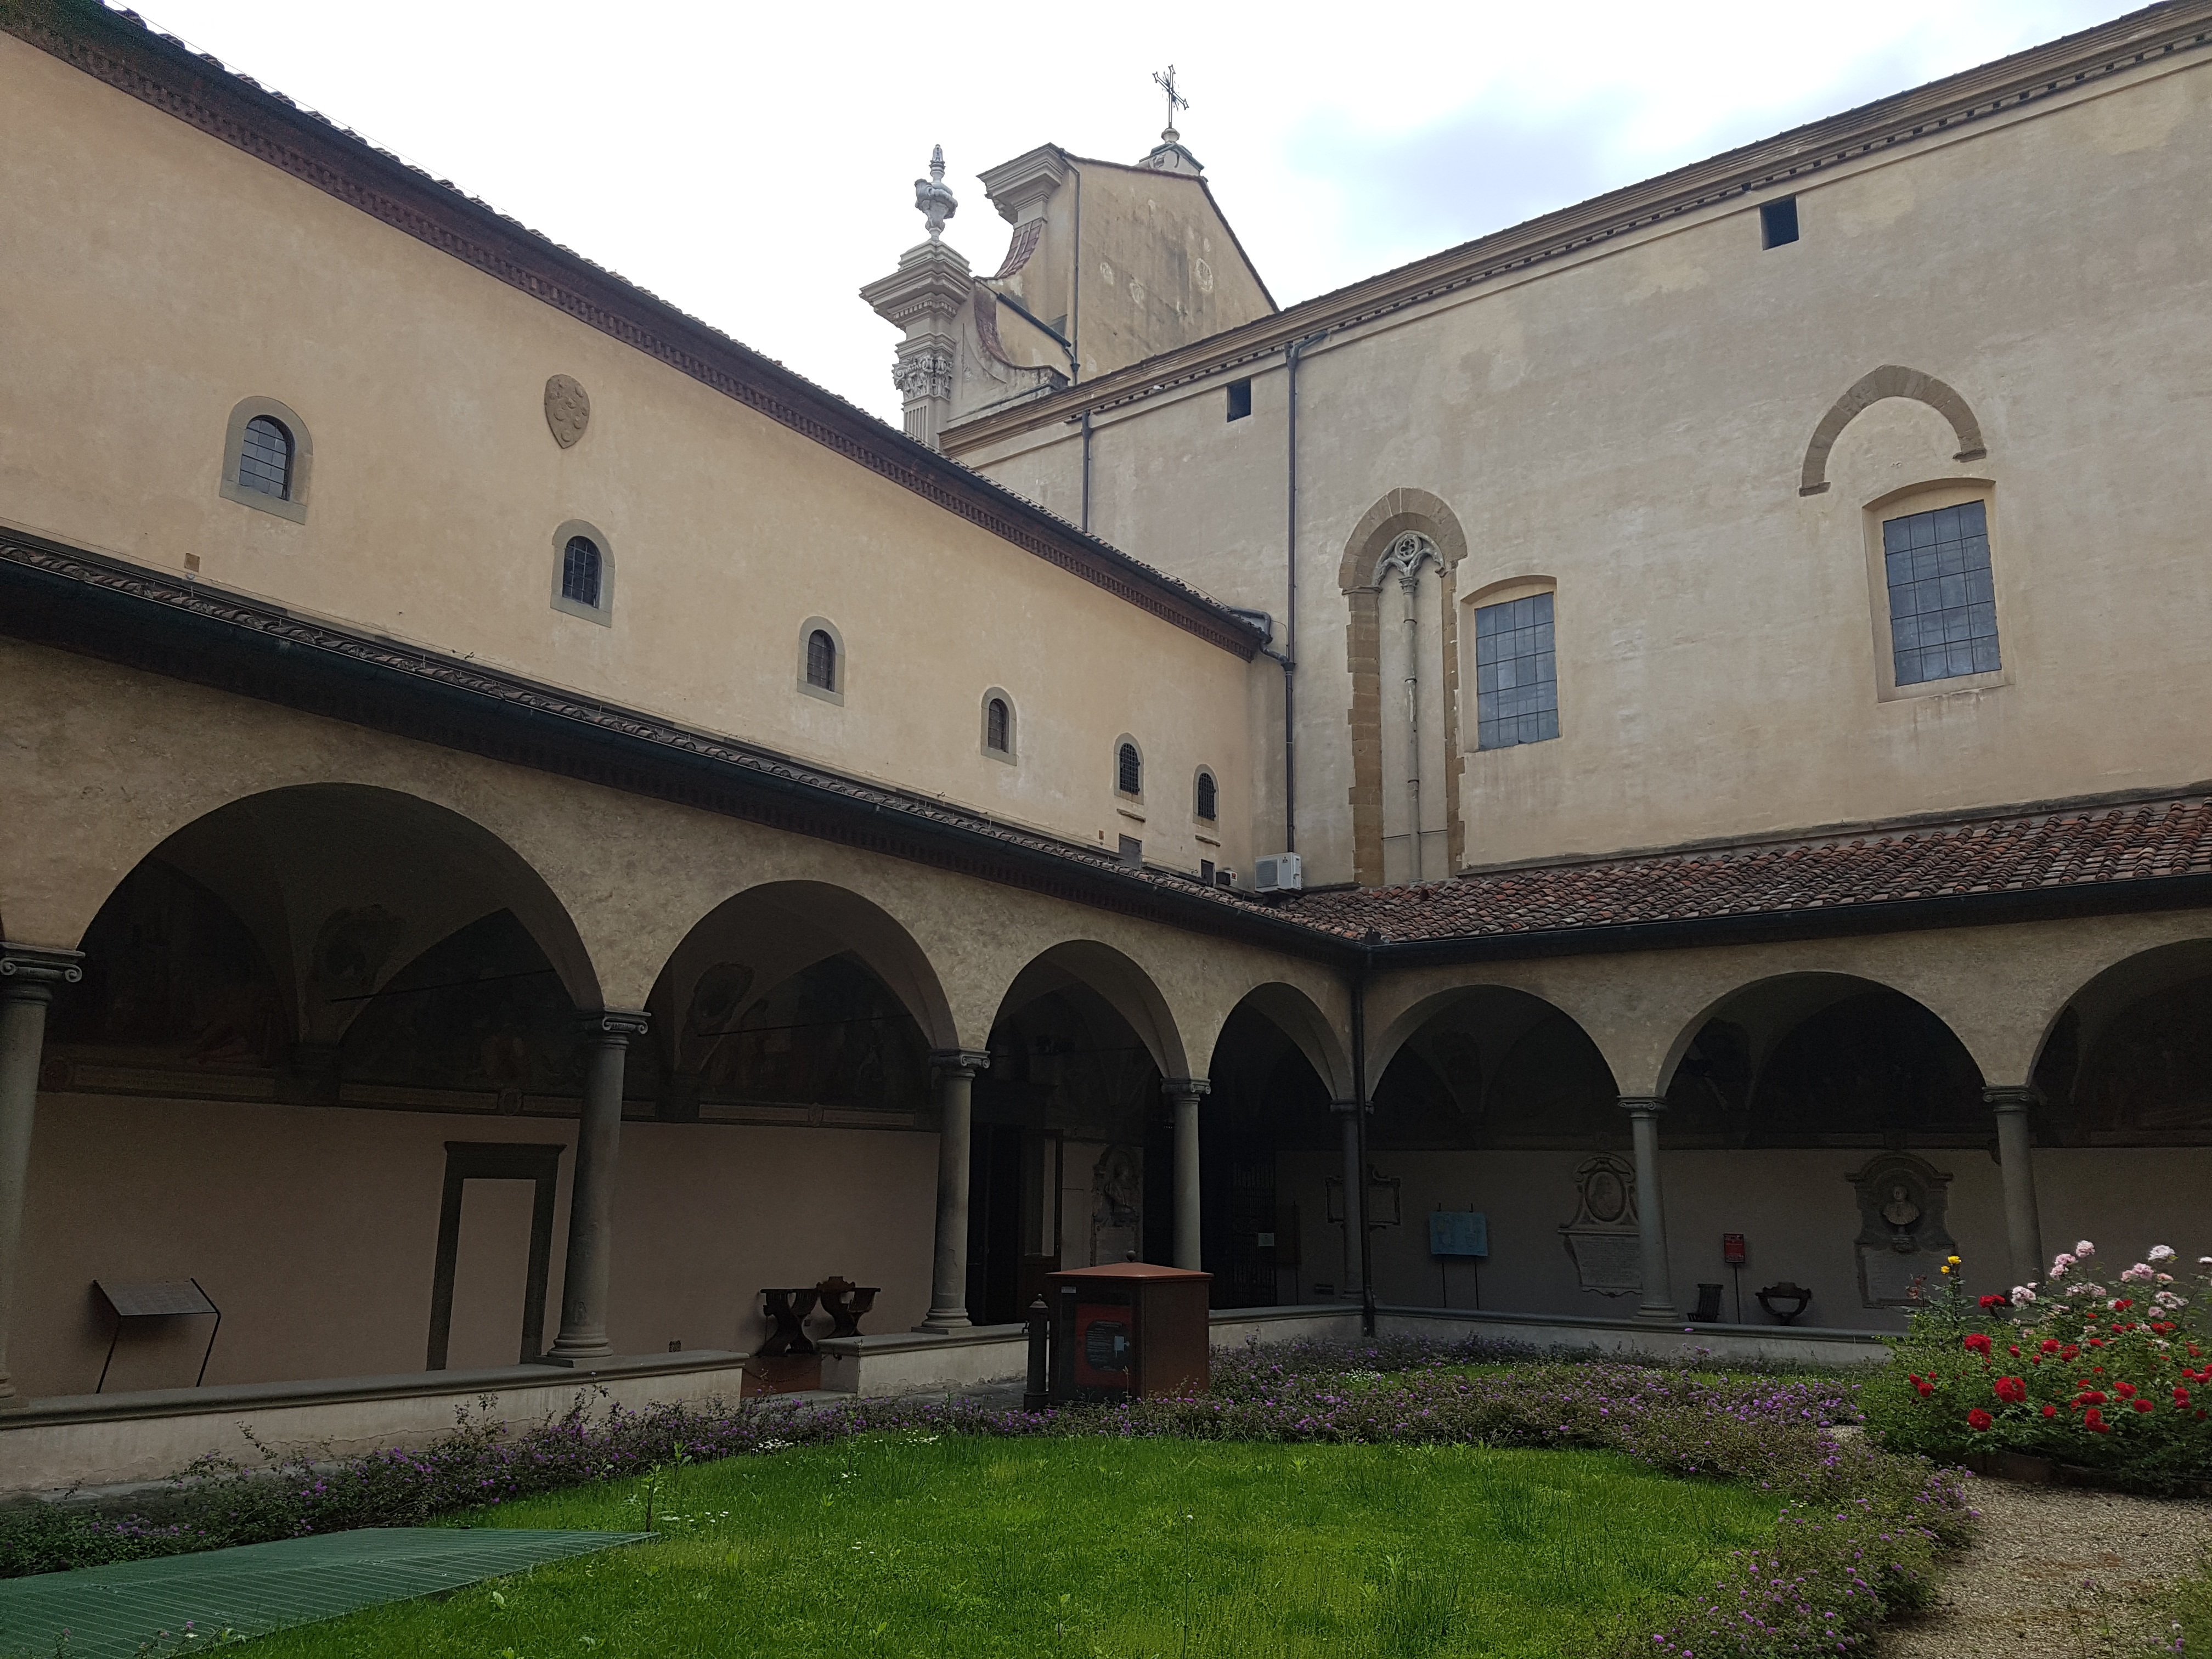
building, museum, italy, tuscany, church, place of worship, places of interest, courtyard, monastery, synagogue, abbey, estate, florence, historically, firenze, hacienda, frescoes, san marco, spanish missions in california